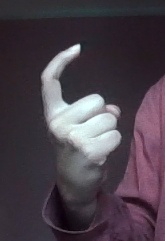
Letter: ra